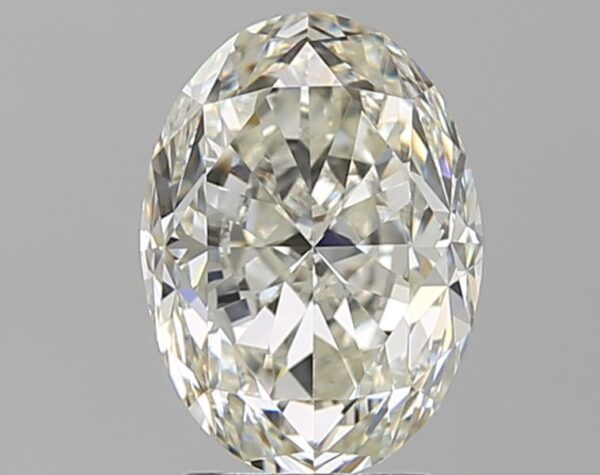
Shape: oval
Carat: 3
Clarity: VVS2
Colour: J
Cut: FG
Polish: EX
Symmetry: EX
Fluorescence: M
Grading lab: GIA
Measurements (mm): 10.03 x 7.4 x 5.32